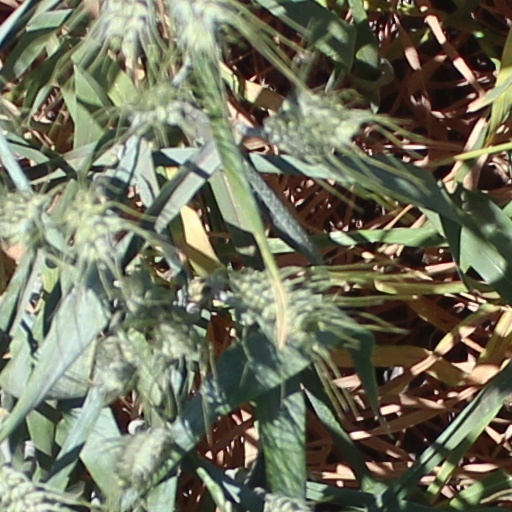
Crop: wheat